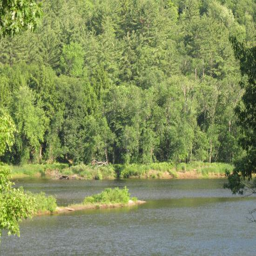
the view outside our room